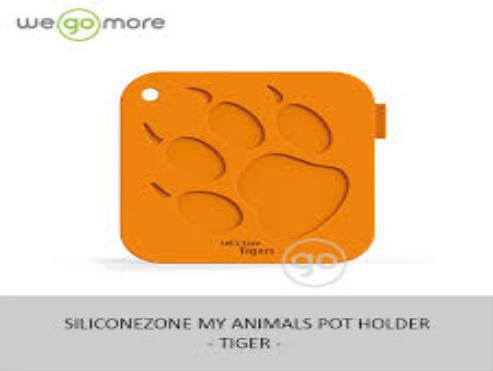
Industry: Necessities